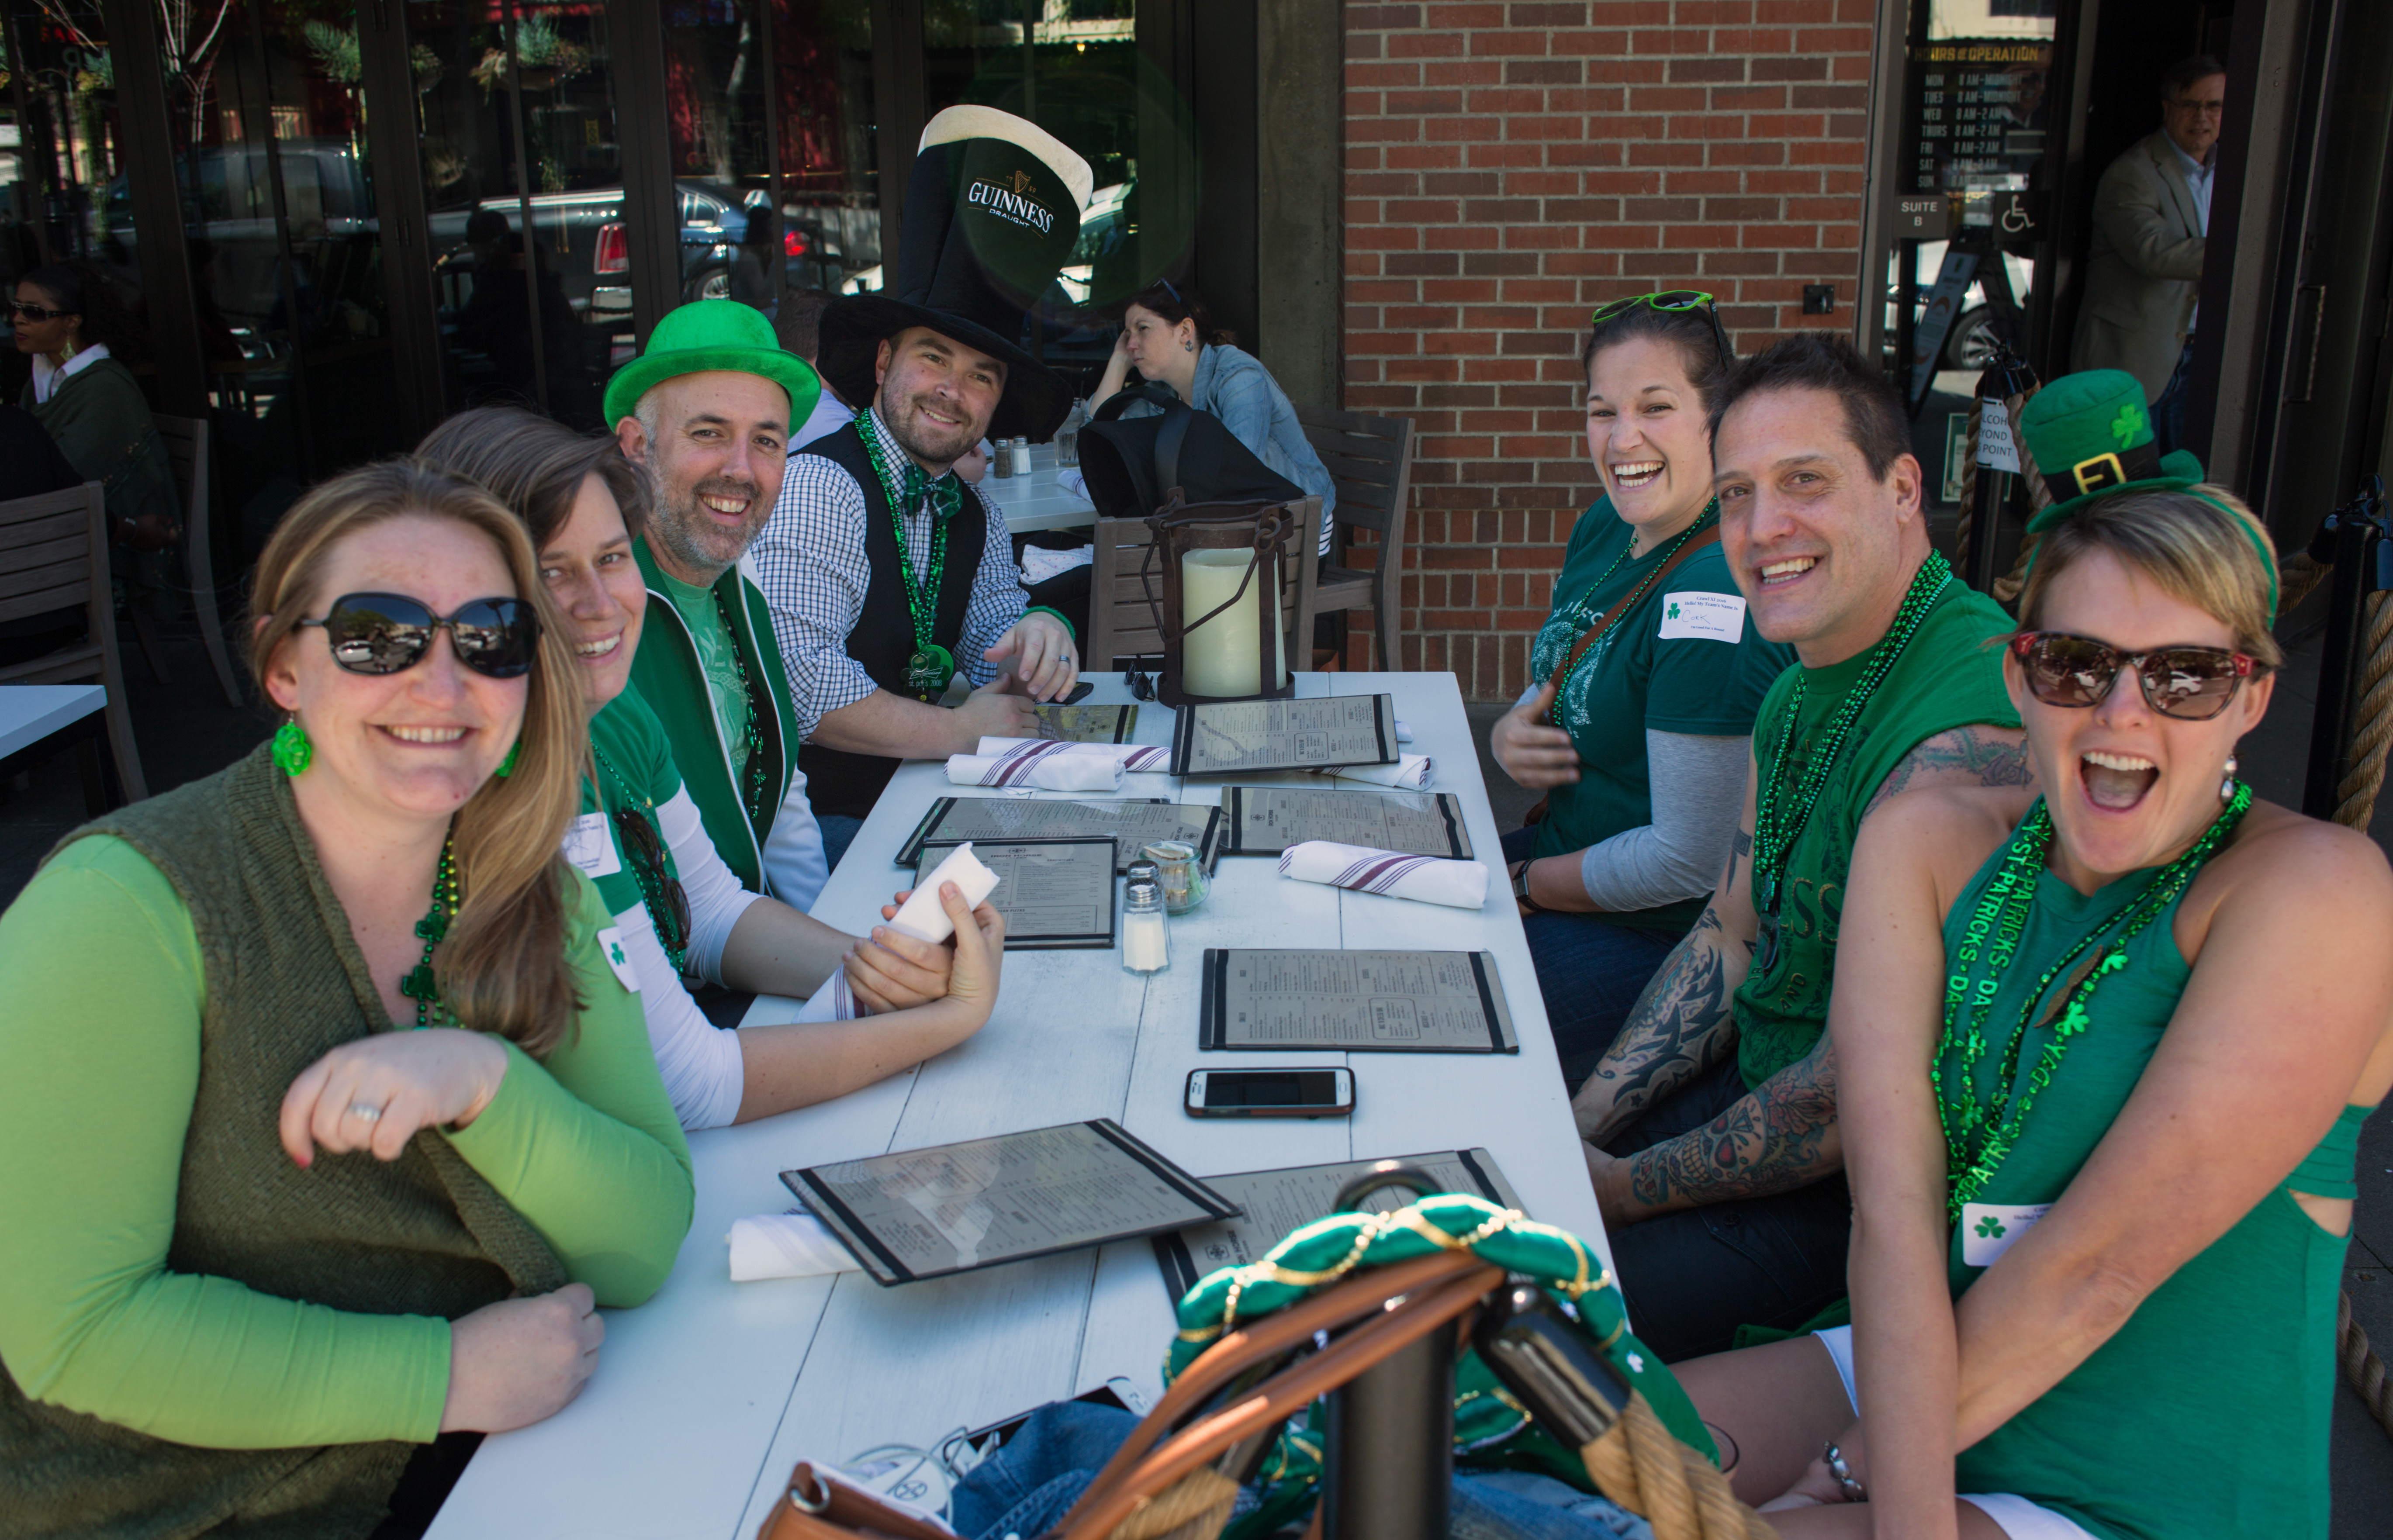
saint patrick's day, social group